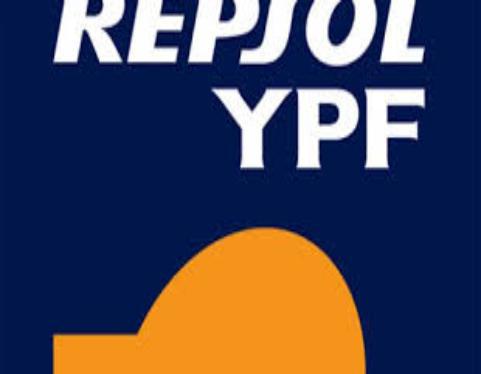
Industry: Others